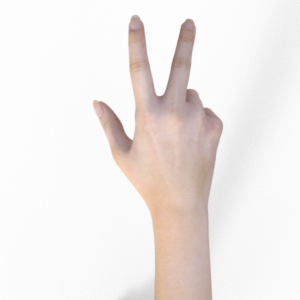
Label: scissors